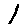
Label: 1